Hands on a Hardbody: The Documentary

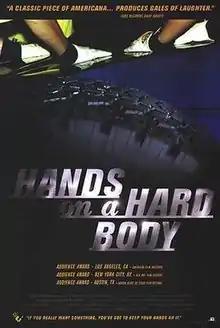
Theatrical poster

Hands on a Hardbody: The Documentary is a 1997 film directed by S. R. Bindler documenting an endurance competition that took place in Longview, Texas. The yearly competition pits twenty-four contestants against each other to see who can keep their hand on a pickup truck for the longest amount of time. Whoever endures the longest without leaning on the truck or squatting wins the truck. Five-minute breaks are issued every hour, and fifteen-minute breaks every six hours.